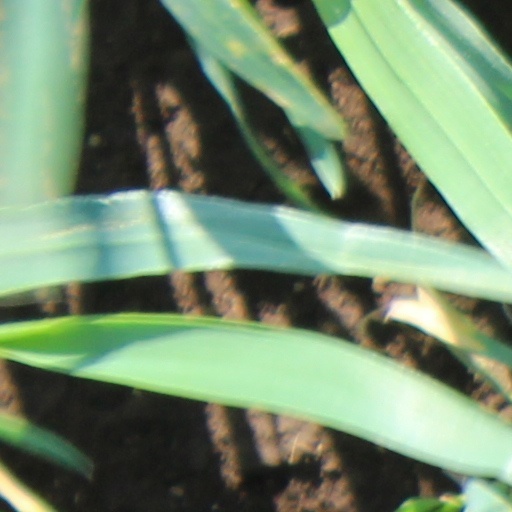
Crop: wheat